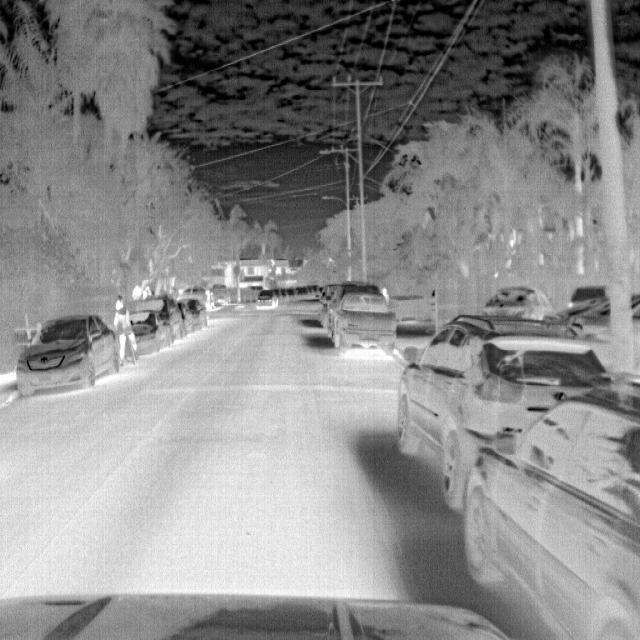
Detected objects:
label: person